Tweendecker

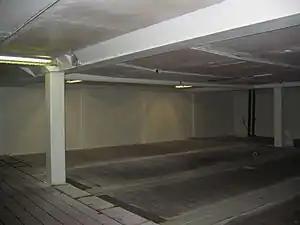
Tweendeck compartment

Tweendeckers are general cargo ships with two or sometimes three decks. The upper deck is called the "main deck" or "weather deck", and the next lower deck is the "tweendeck". Cargo such as bales, bags, or drums can be stacked in the "tweendeck space", atop the tweendeck. Beneath the tweendeck is the "hold space", used for general cargo.